Obie Award

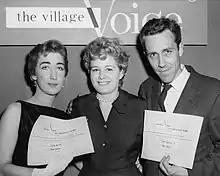
Julie Bovasso, Shelley Winters and Jason Robards at the first Obie Awards (1956)

The Obie Awards were initiated by critic Jerry Tallmer and Edwin (Ed) Fancher, publisher of "The Village Voice," who handled the financing and business side of the project. They were first given in 1956 under the direction of Tallmer. Initially, only off-Broadway productions were eligible; in 1964, off-off-Broadway productions were made eligible. The first Obie Awards ceremony was held at Helen Gee's cafe.